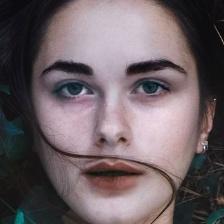
Label: faces